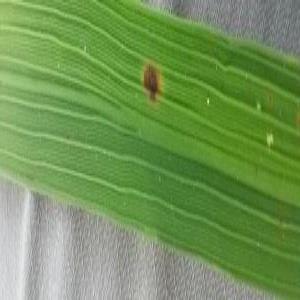
Disease: Brownspot